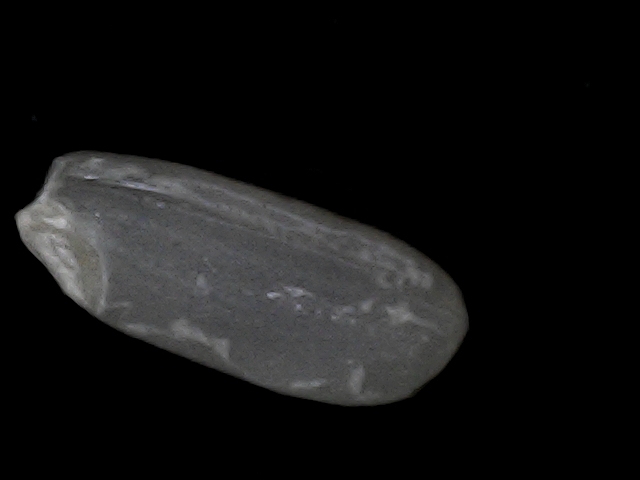
Rice variety: BD95